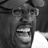
Emotion: happy